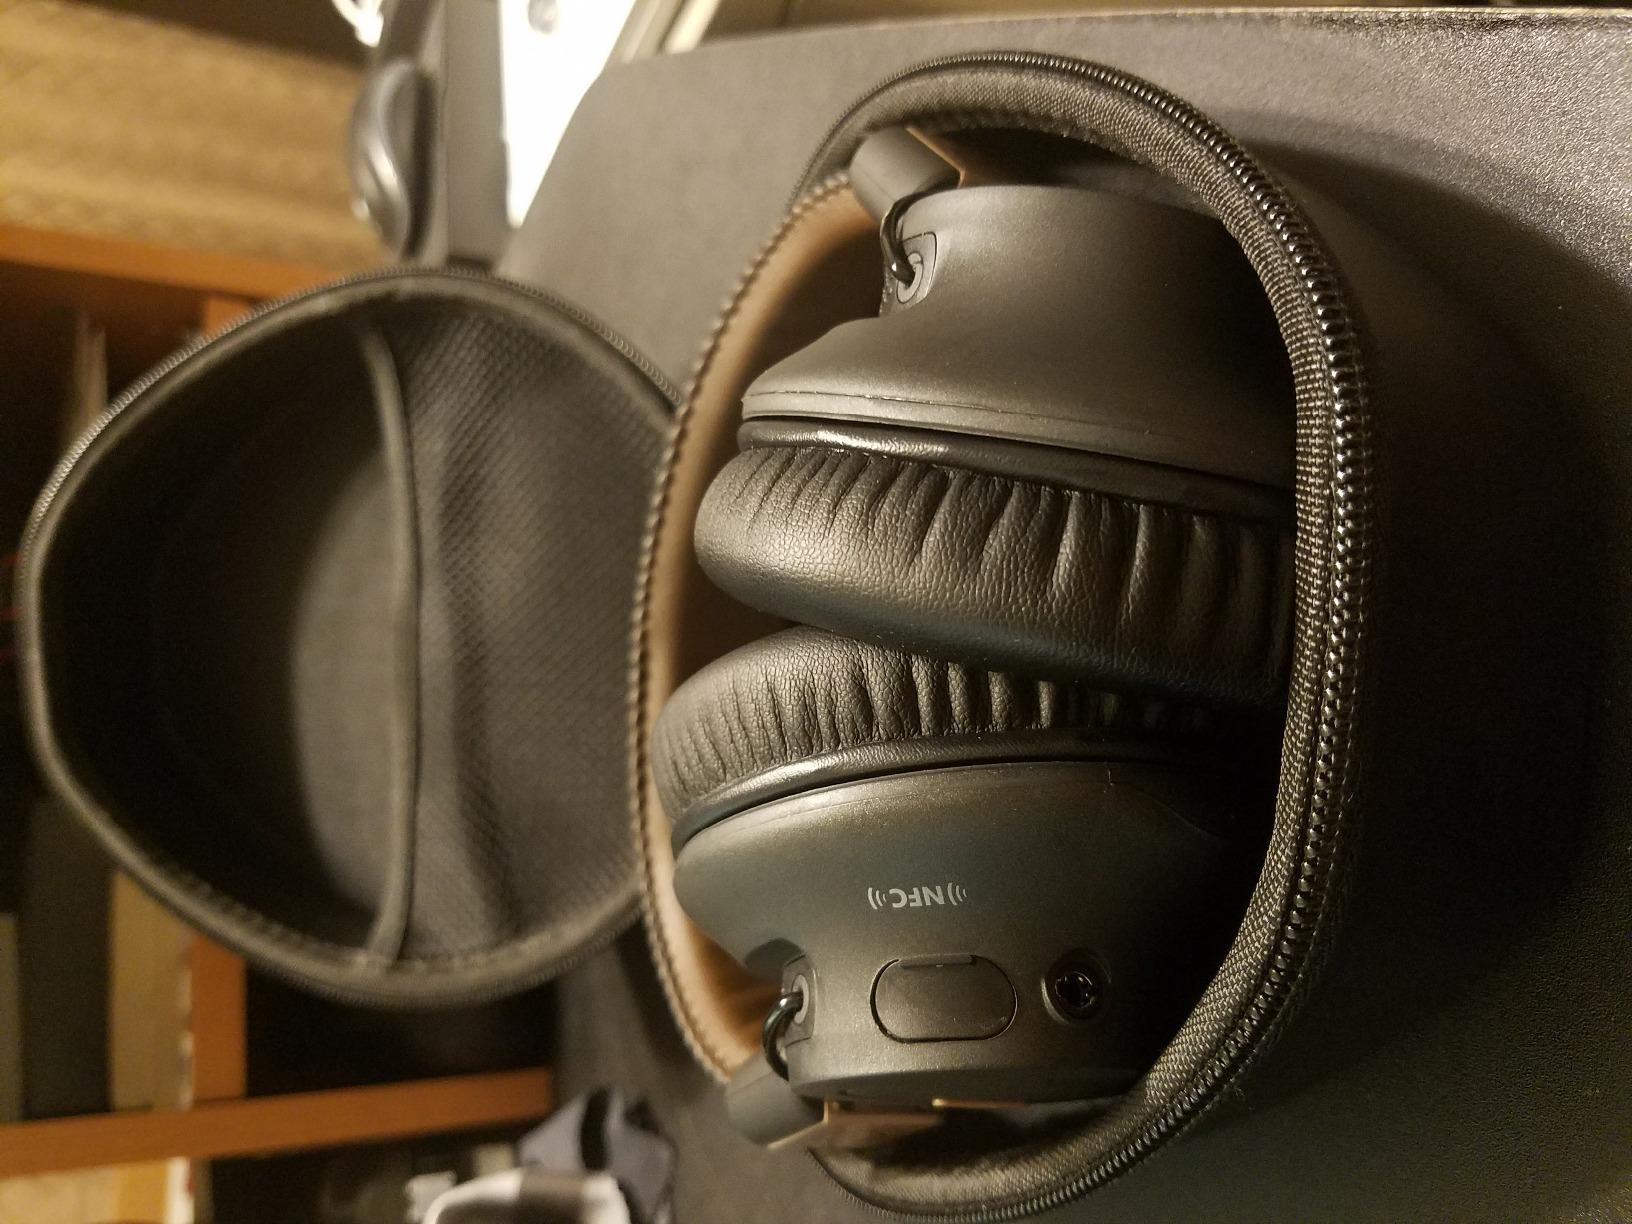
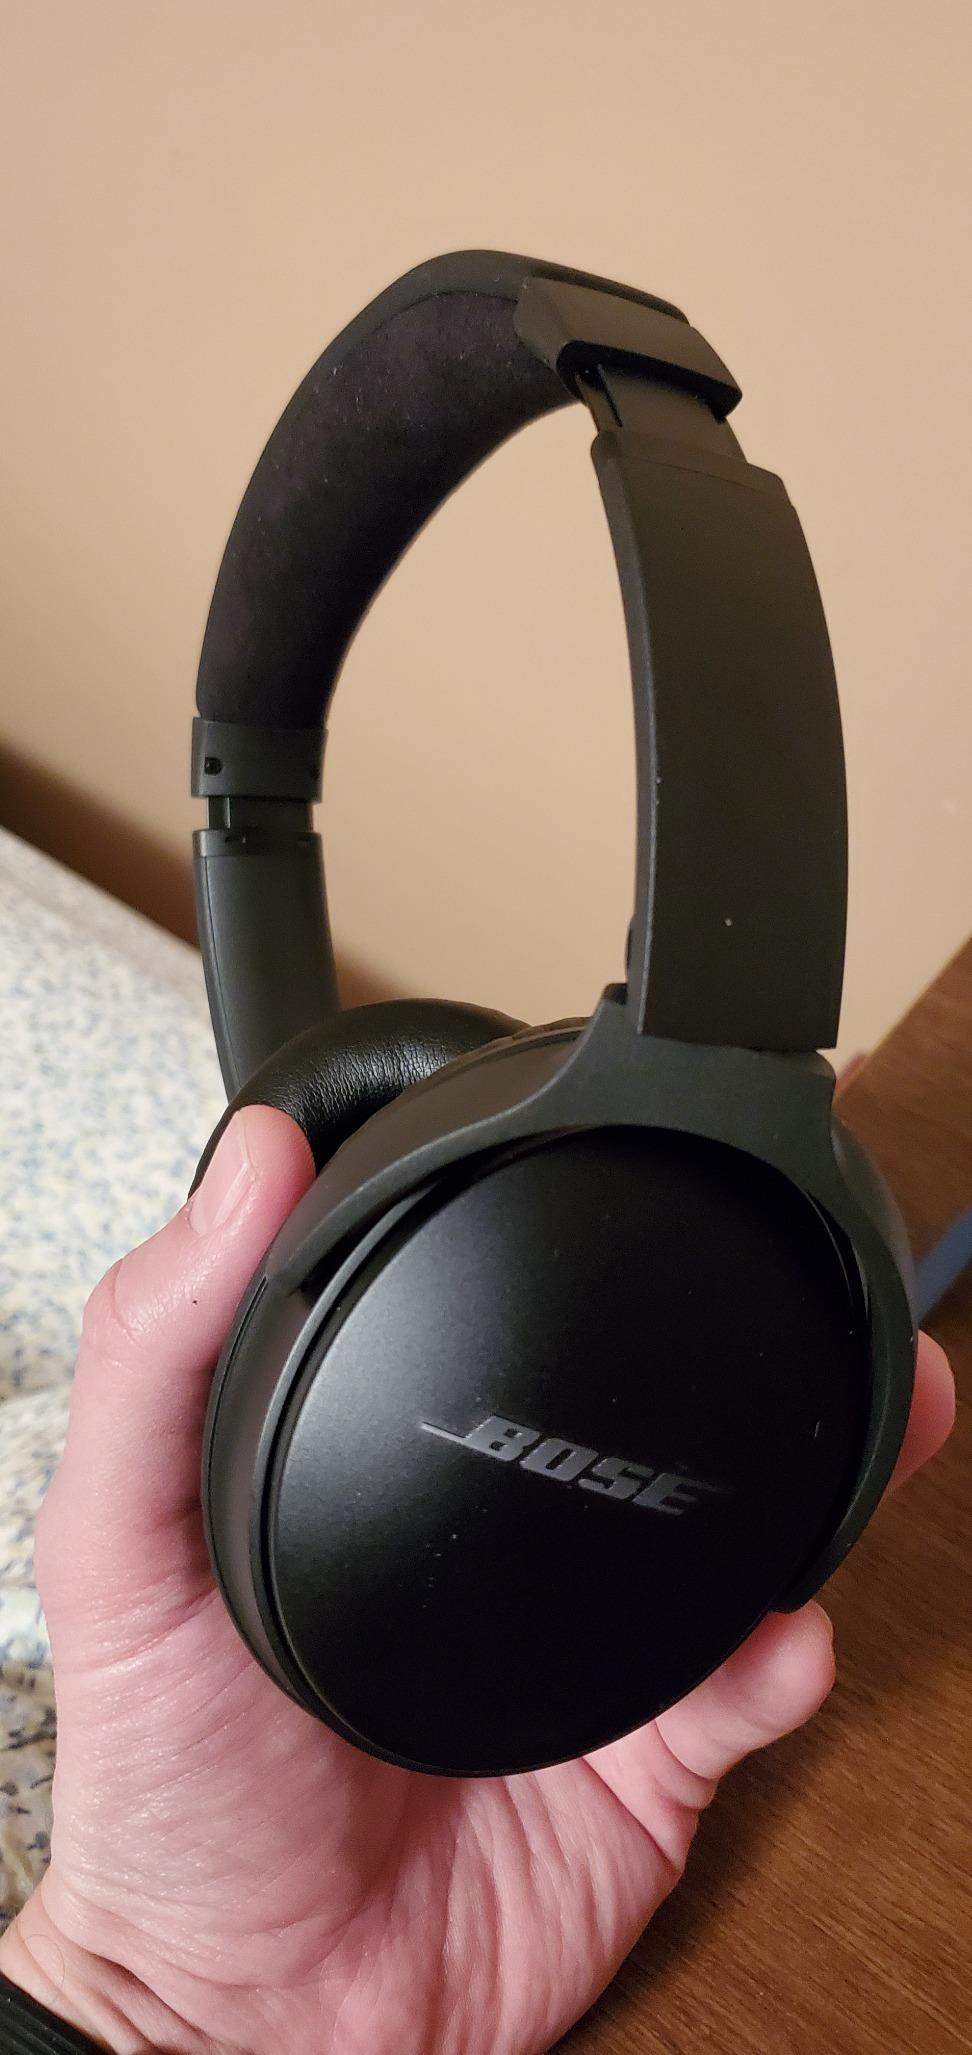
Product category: headphones
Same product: no